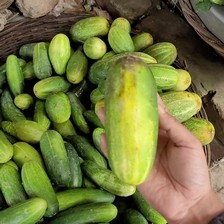
Label: cucumber